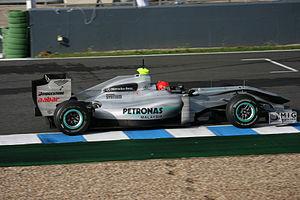
La Mercedes-Benz MGP W01 est la monoplace de Formule 1 engagée par Mercedes Grand Prix dans le Championnat du monde de Formule 1 2010. La voiture a été présentée le 1ᵉʳ février 2010 sur le circuit Ricardo Tormo de Valence en Espagne. Ses pilotes sont le septuple champion du monde Michael Schumacher et son compatriote Nico Rosberg.